Ollie Harrington

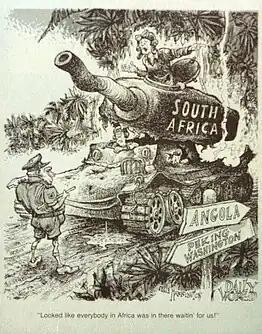
Cartoon about South Africa

Oliver Wendell Harrington (February 14, 1912 – November 2, 1995) was an American cartoonist of multi-ethnic descent and an outspoken advocate against racism and for civil rights in the United States. Langston Hughes called him "America's greatest African-American cartoonist". In 1961, Harrington requested political asylum in East Germany; he lived in Berlin for the last three decades of his life.